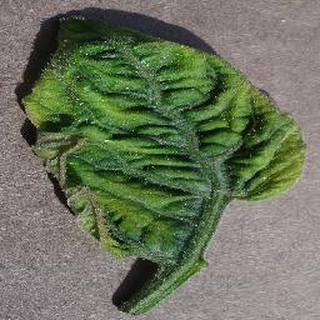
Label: tomato_yellow_leaf_curl_virus